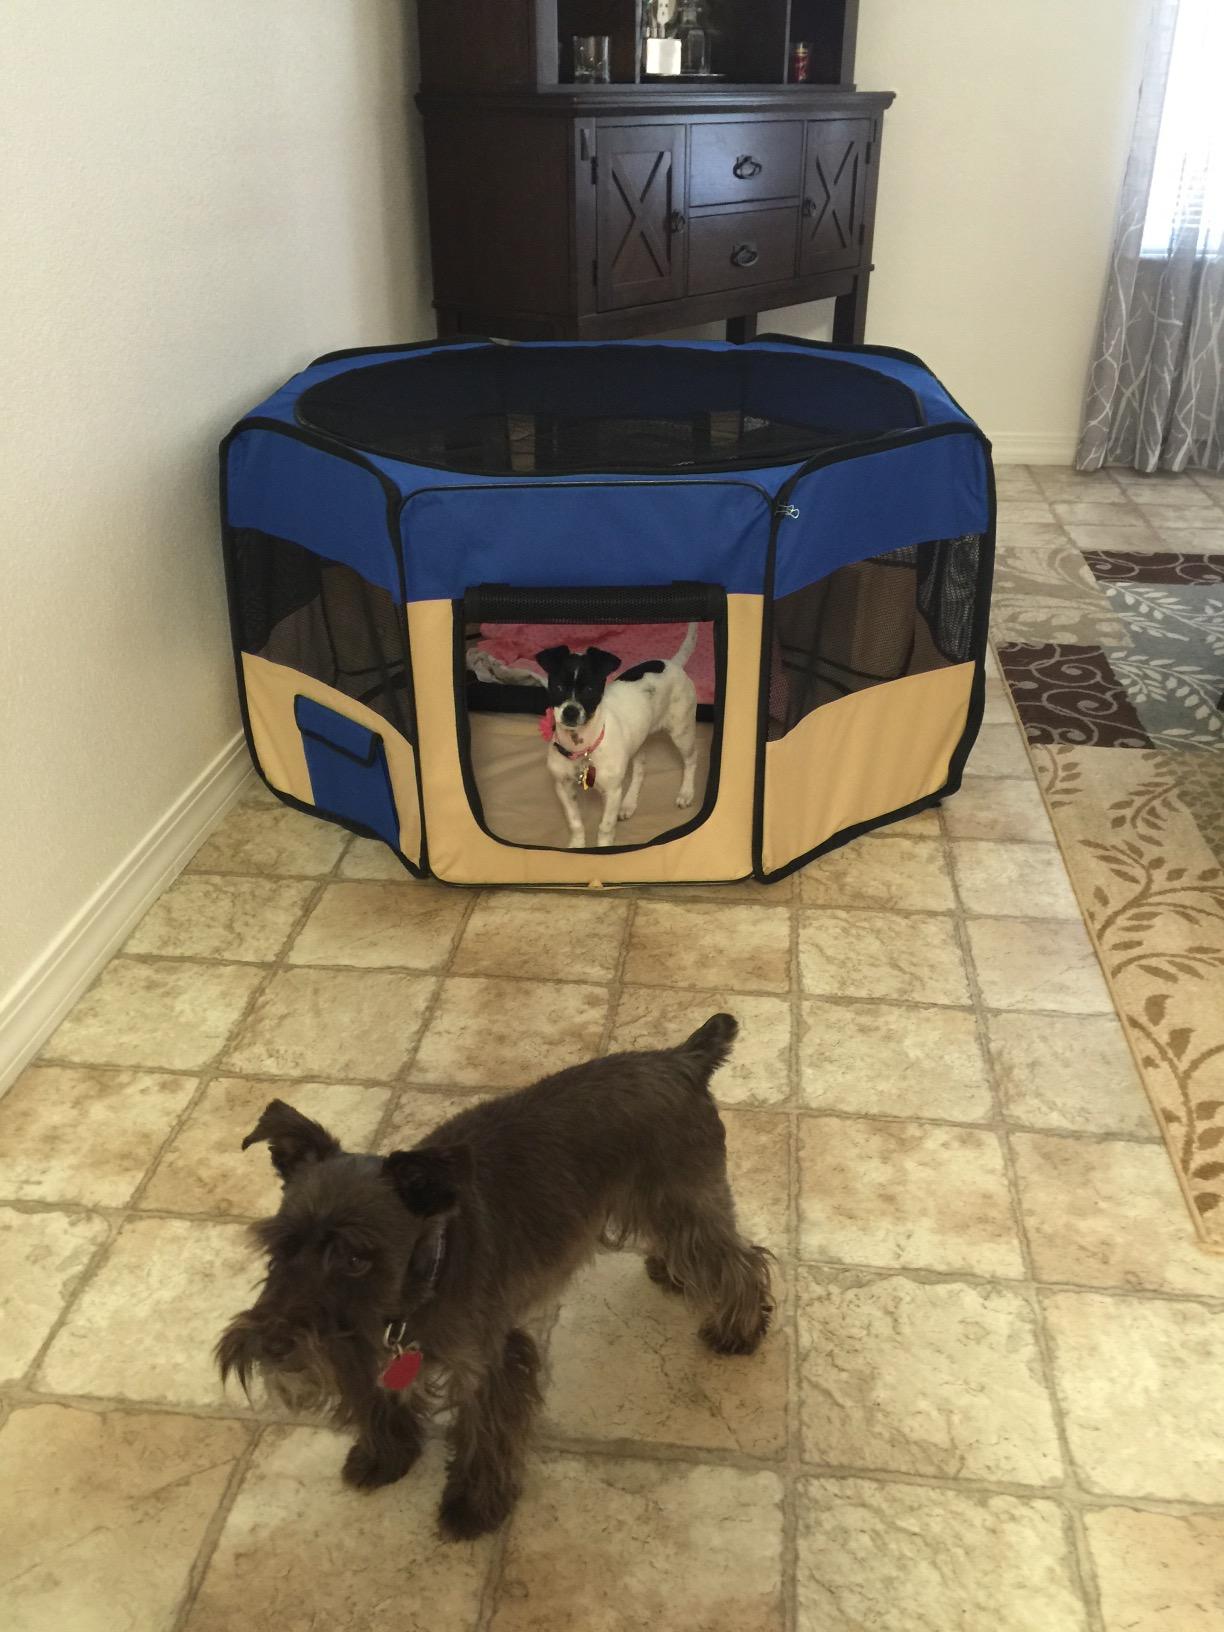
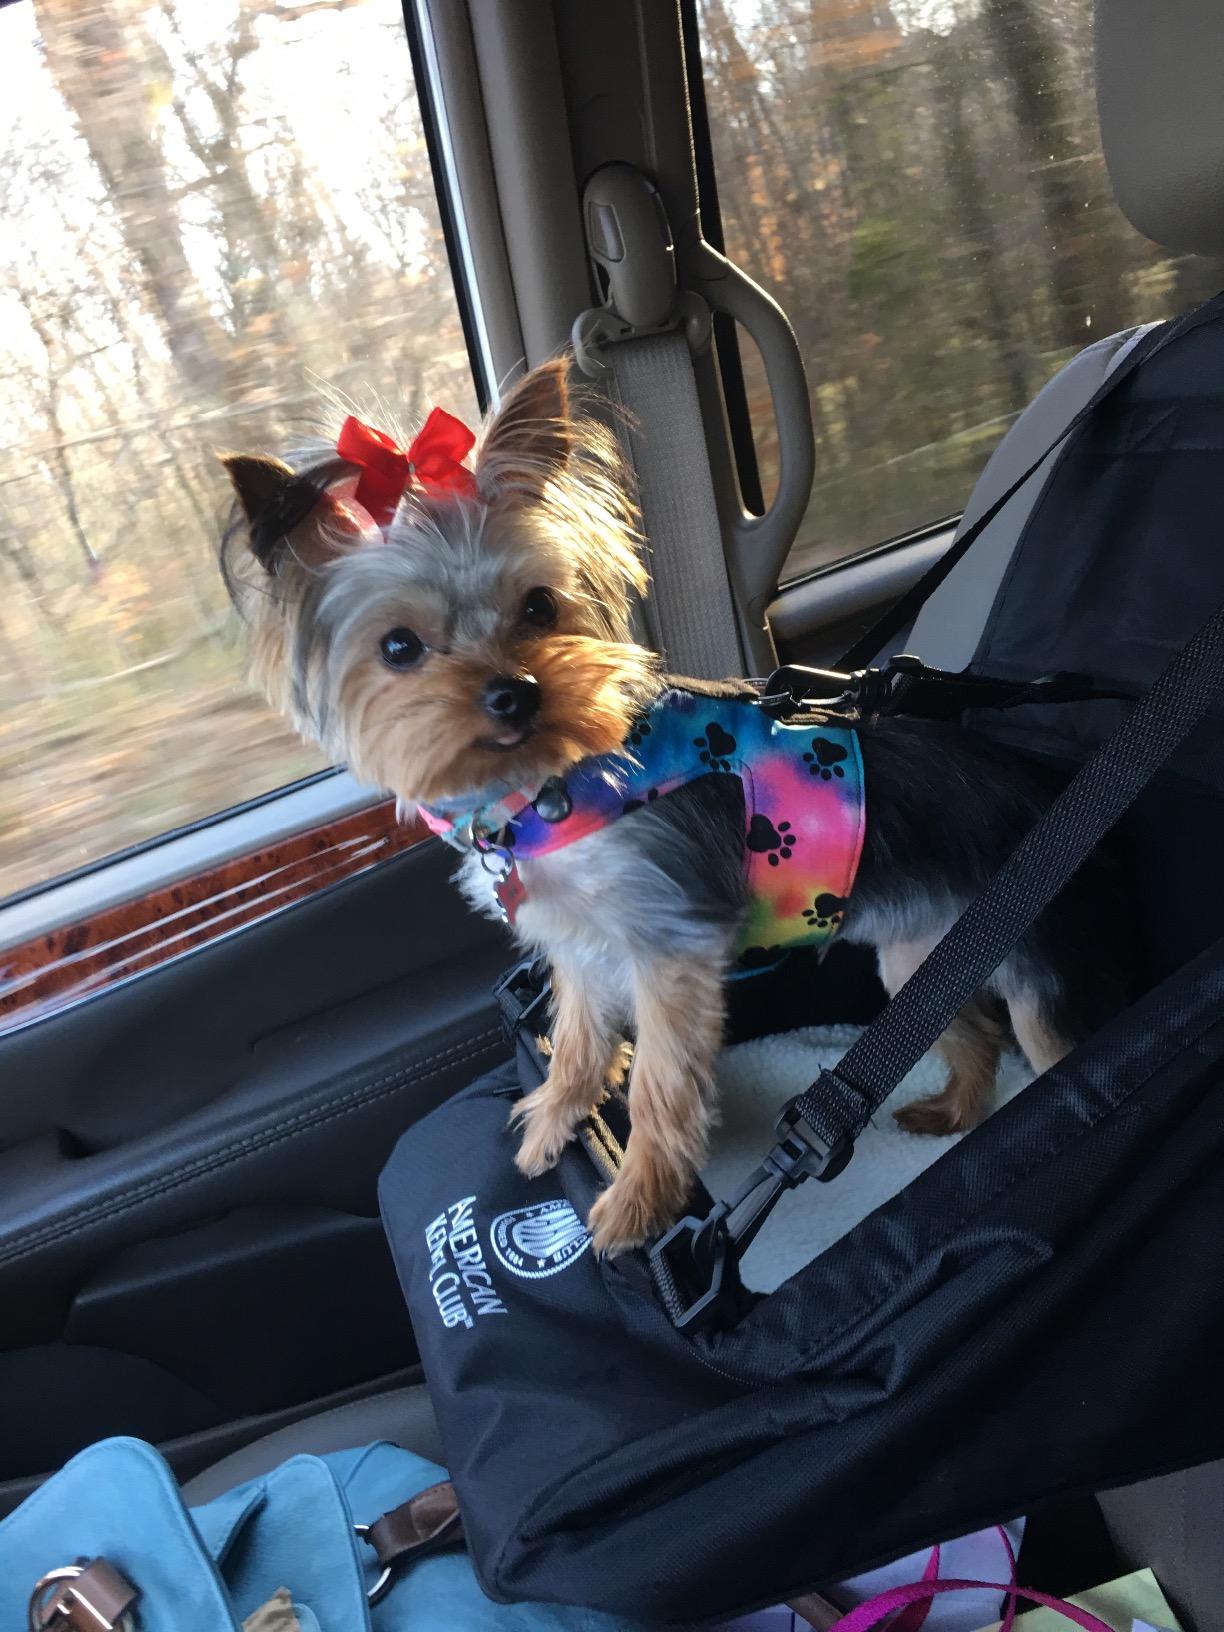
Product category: items_kennel
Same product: no